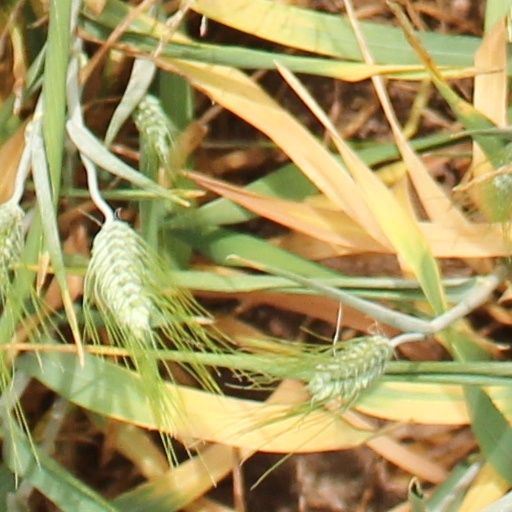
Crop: wheat